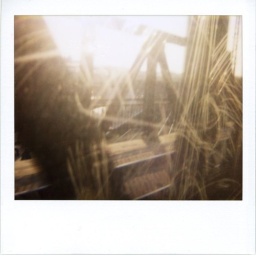
people scratch up the train windows in Berlin